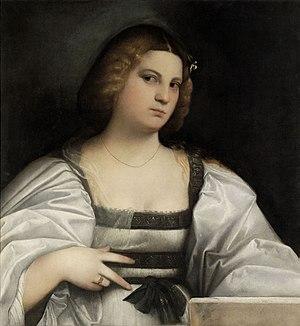
Theatrum Pictorium ou Le Théâtre de la Peinture est le titre d'un livre publié en 1660 par le peintre David Teniers le Jeune pour le compte de son employeur, l'archiduc Léopold Guillaume d'Autriche : c'est le catalogue des 243 tableaux italiens et flamands appartenant à la collection de l'archiduc, illustré de gravures. Une seconde édition est publiée en 1673.